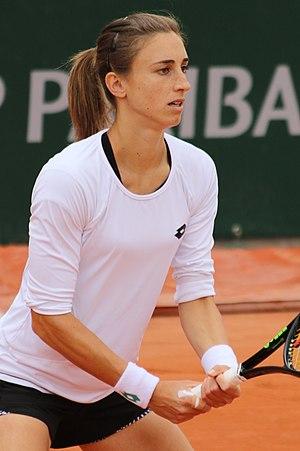
Petra Martić, née le 19 janvier 1991 à Split, alors encore en Croatie yougoslave, est une joueuse de tennis croate, professionnelle depuis 2007.